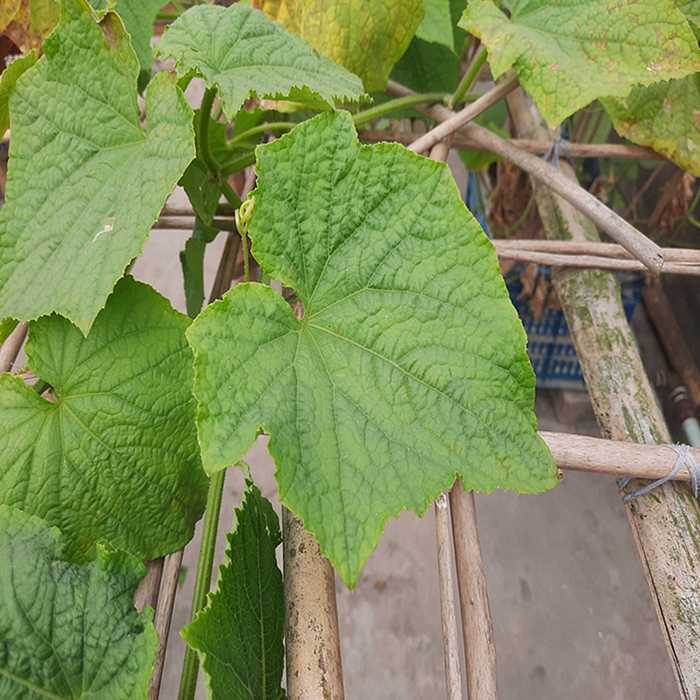
Plant: Cucumber
Label: Fresh leaf